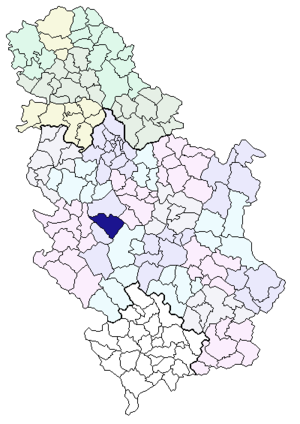
Čačak est une ville de Serbie située dans le district de Moravica. Au recensement de 2011, la ville intra muros comptait 72 148 habitants et le territoire métropolitain dont elle est le centre, appelé Ville de Čačak, 114 809.